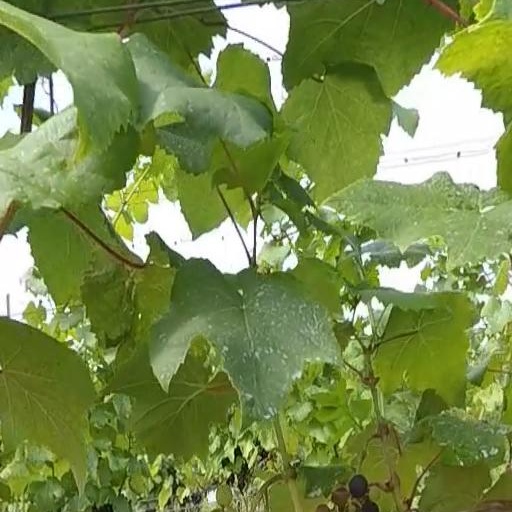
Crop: grape